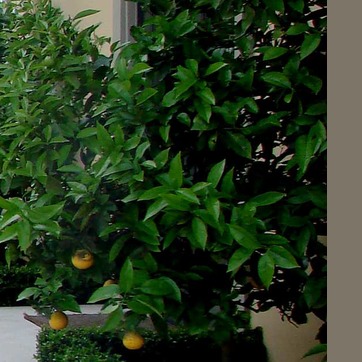
Material: foliage